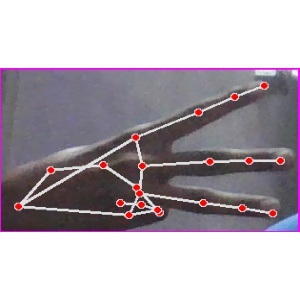
अक्षर: भ